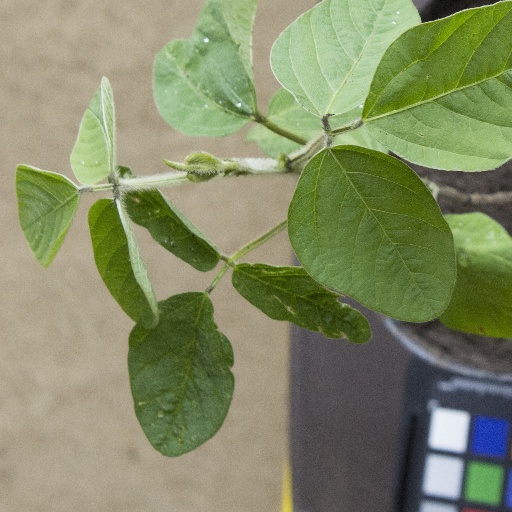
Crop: soybean